Les Églises-d'Argenteuil

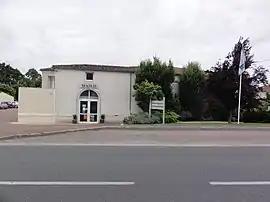
The town hall in Les Églises-d'Argenteuil

Les Églises-d'Argenteuil is a commune in the Charente-Maritime department in southwestern France.